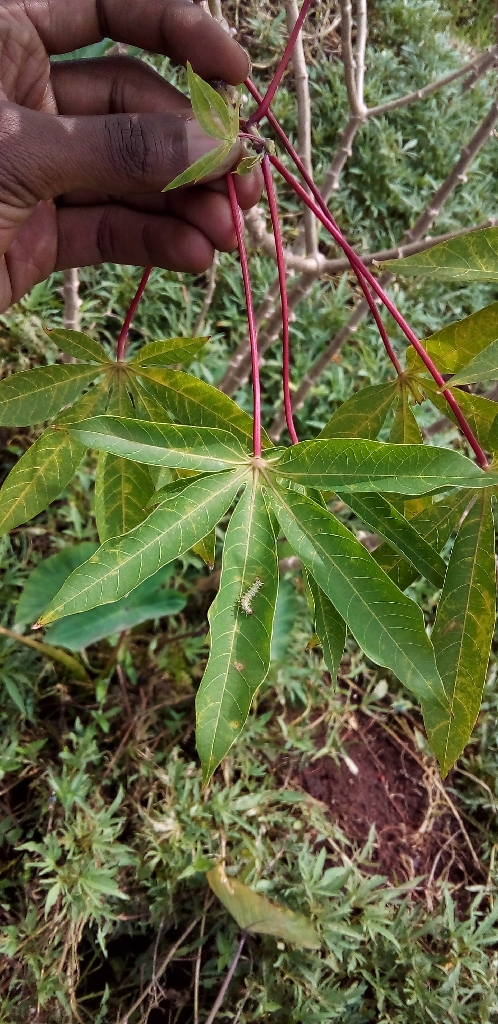
Label: cassava brown streak disease (cbsd)